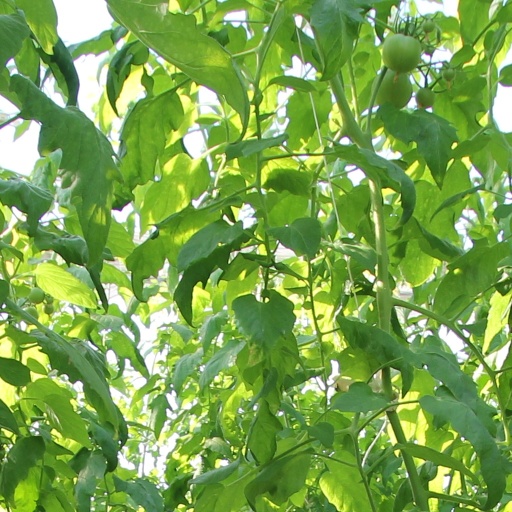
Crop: tomato